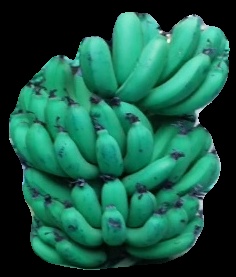
Variety: pachbale
Grade: grade2